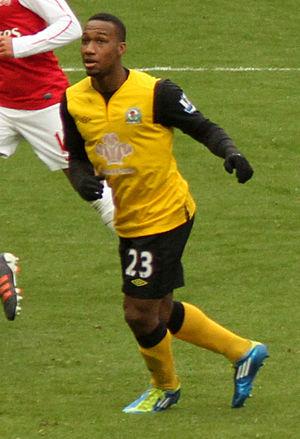
David Wayne Hoilett, couramment appelé Junior Hoilett, né le 5 juin 1990 à Brampton en Ontario, est un joueur international canadien de soccer. Il joue au poste d'attaquant à Cardiff City en Championship.